Question: Please indicate a possible affordance area of the frisbee that can be used for holding
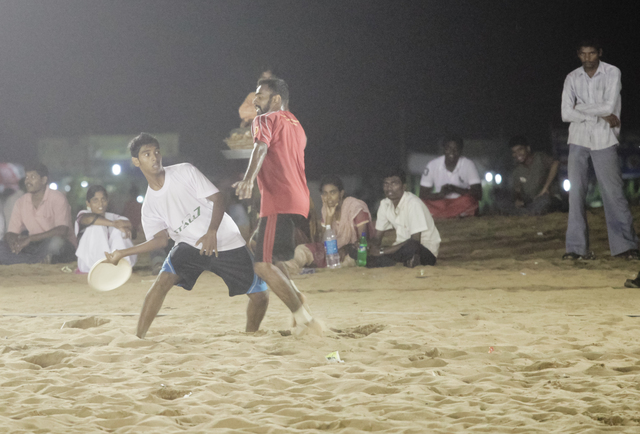
Answer: [82.591, 247.604, 136.591, 298.004]